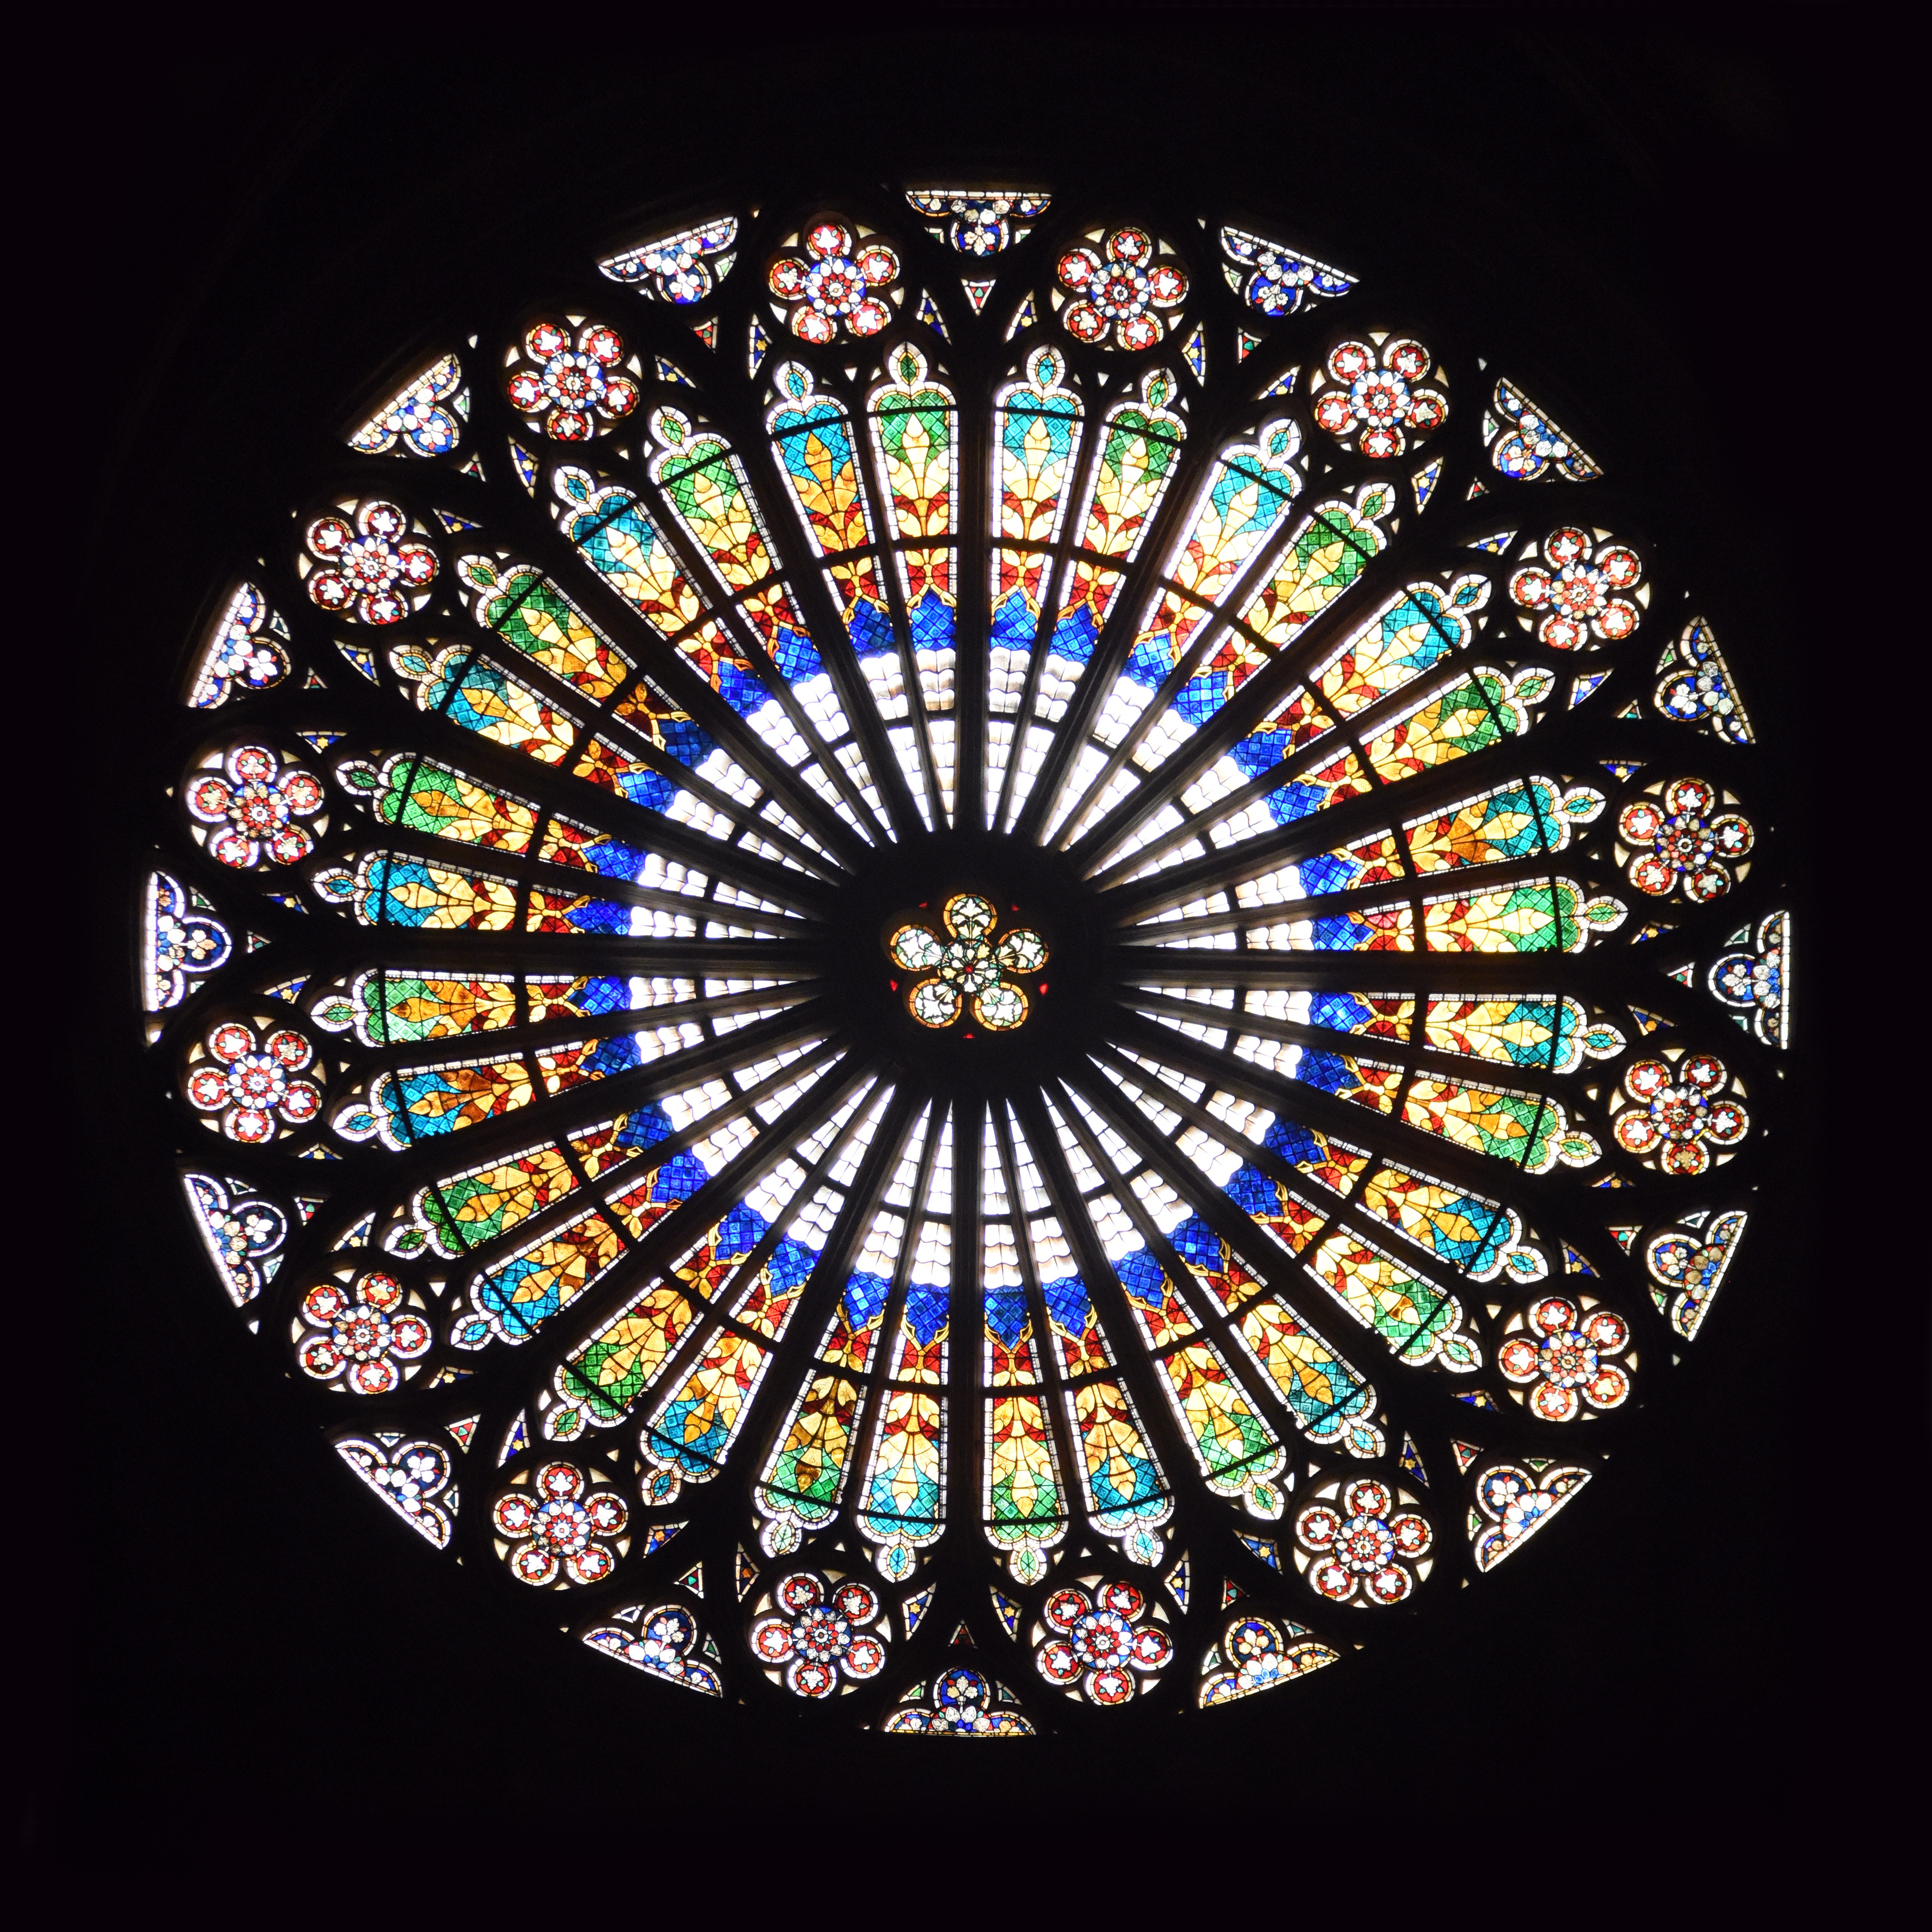
window, glass, ceiling, religion, cathedral, lighting, material, stained glass, circle, colors, symmetry, light fixture, strasbourg, alsace, rosette, daylighting